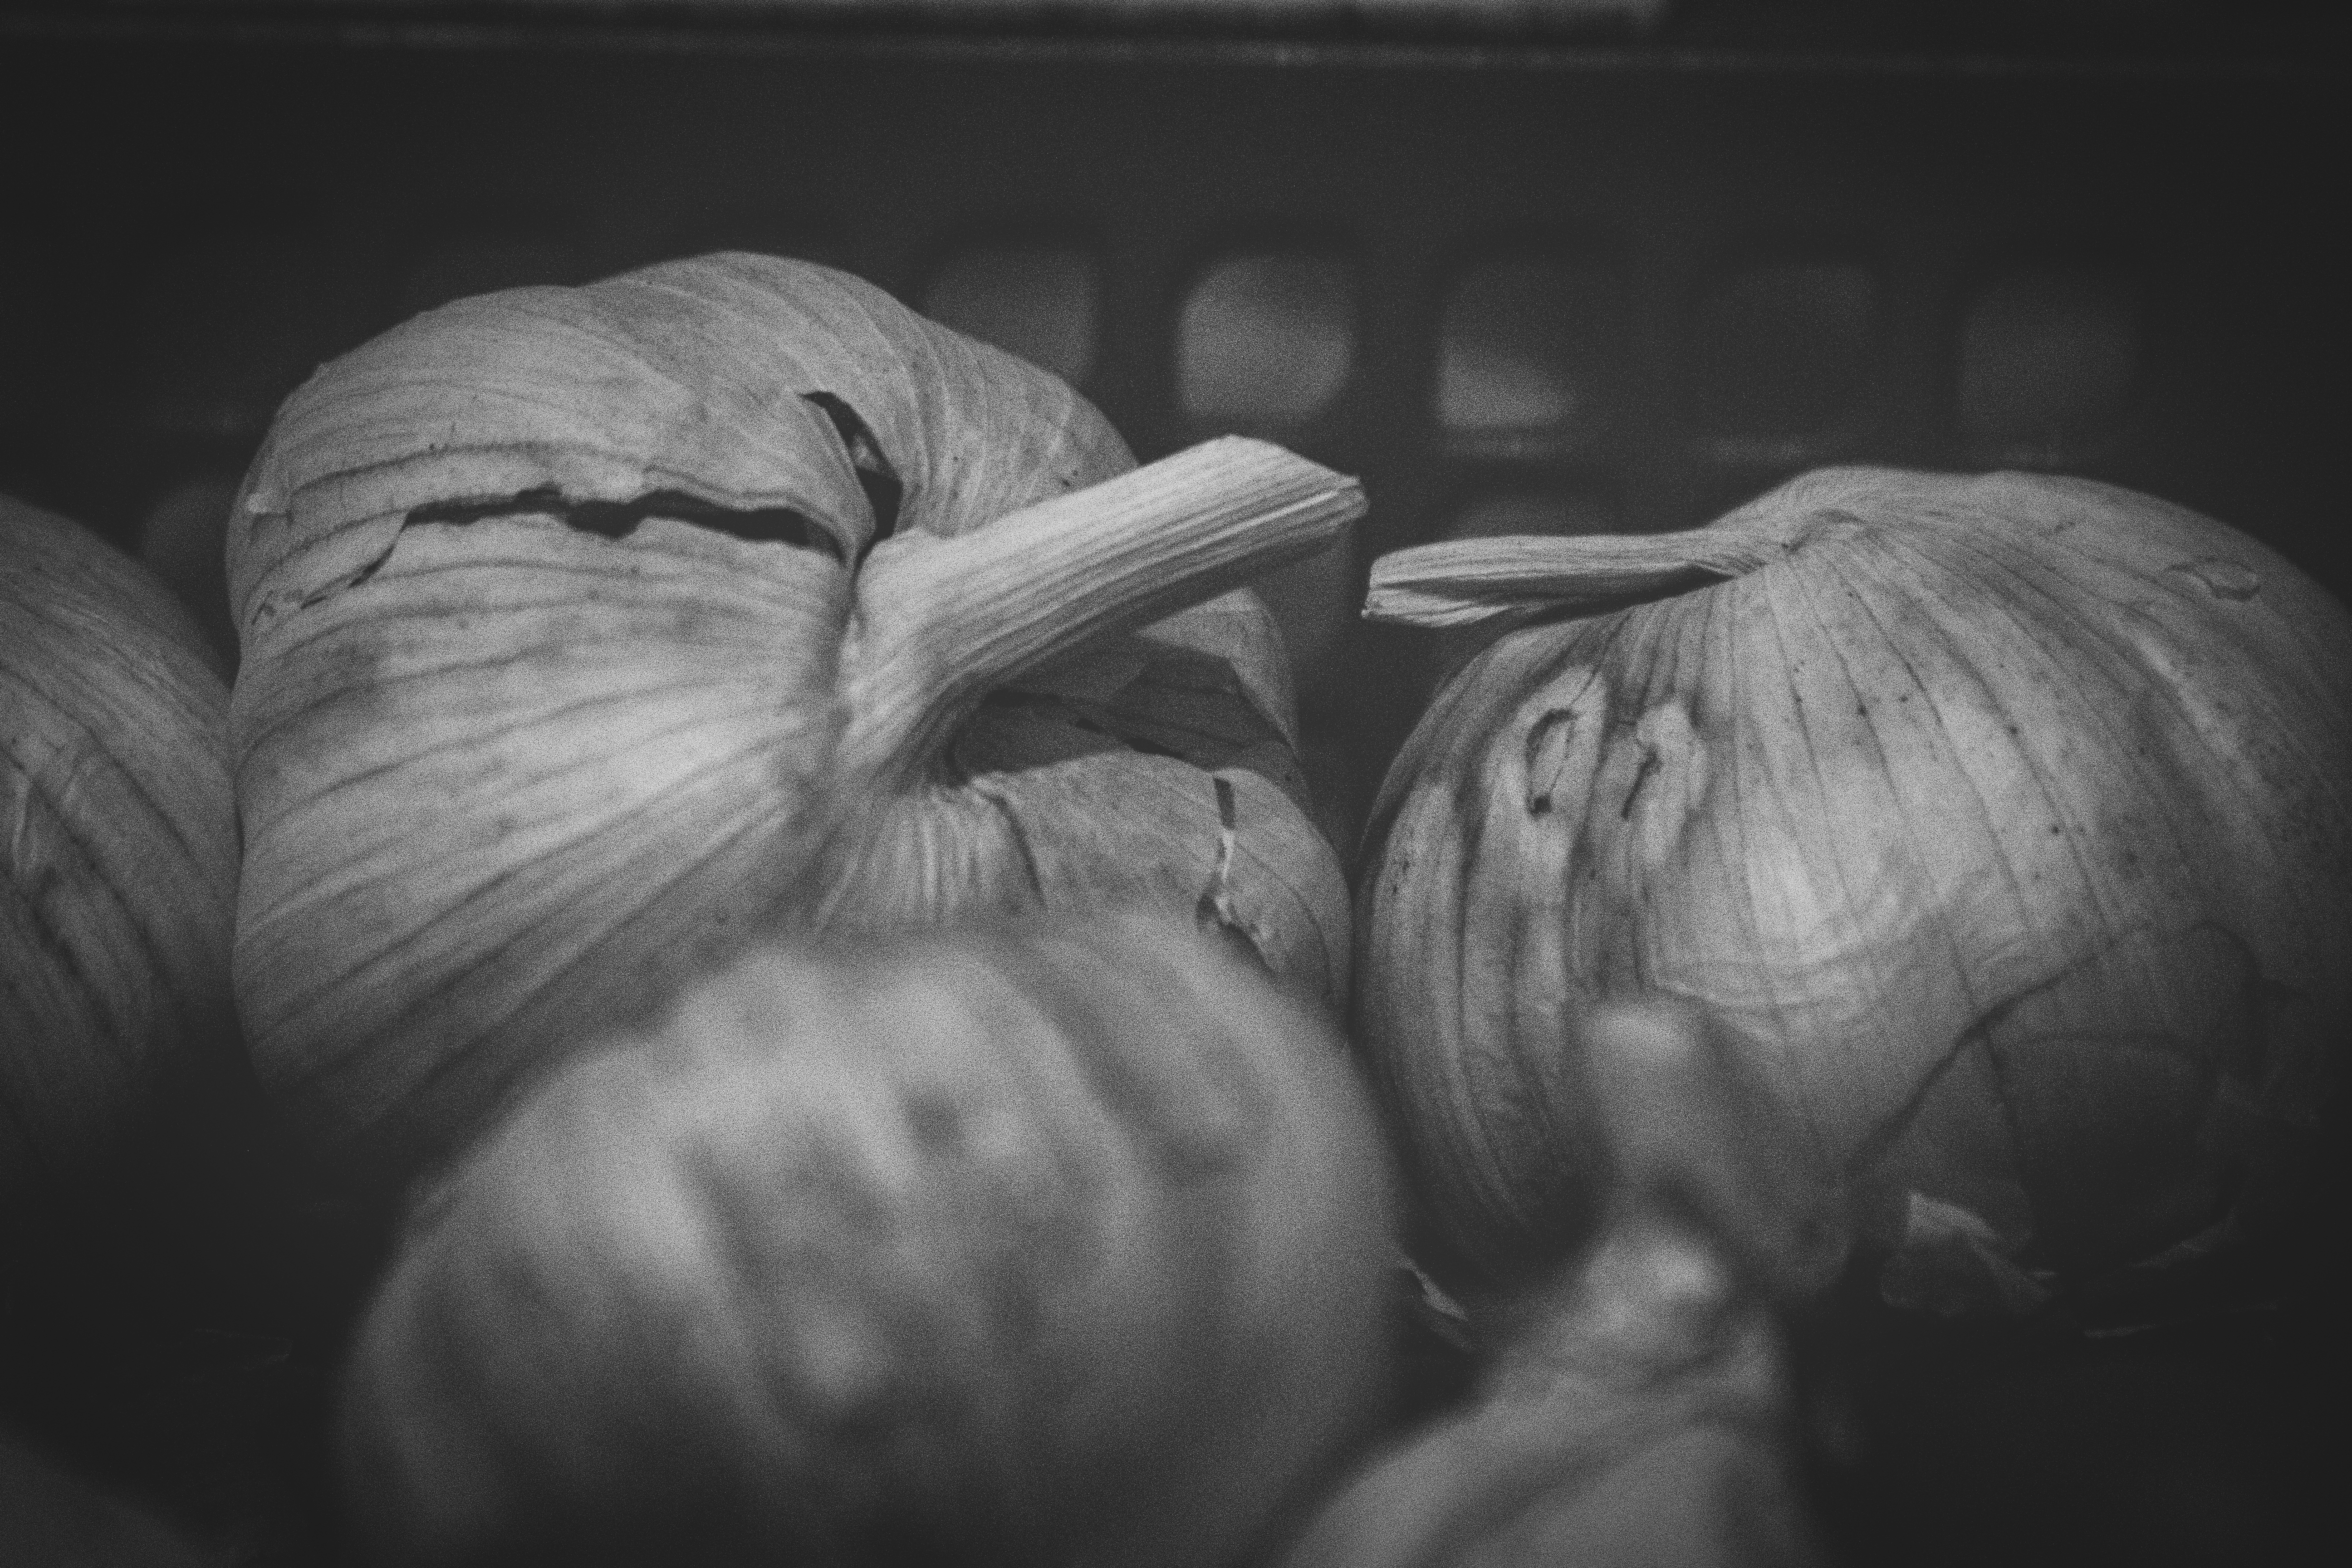
garlic, branch, black, black and white, monochrome photography, still life photography, monochrome, sky, hand, photography, cloud, stock photography, child, still life, plant, art, style, darkness, wrinkle, drawing, Tints and shades